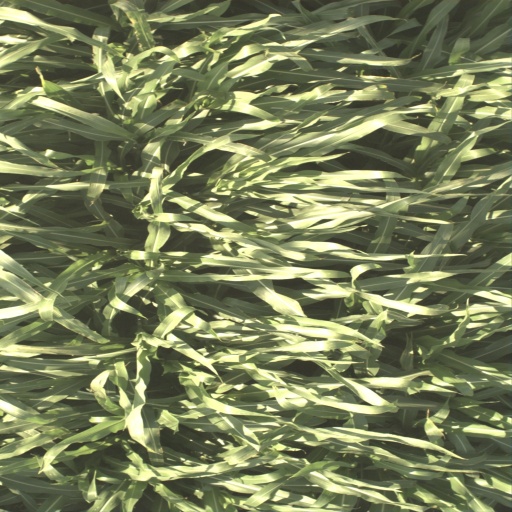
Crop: sorghum